Li Jinglong

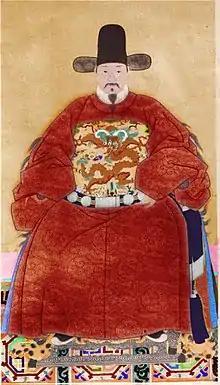
Portrait of Li Jinglong

Li Jinglong (1369–1424), small name Jiujiang, formally the Duke of Cao (曹國公) was a Ming dynasty general. He was the son of Duke Li Wenzhong, the nephew of Zhu Yuanzhang (Hongwu Emperor) through his older sister. During the Jingnan campaign, Li Jinglong initially supported the Jianwen Emperor. However, he lost several battles and was replaced. Li plotted to betray the Jianwen Emperor and later switched sides to support Zhu Di (later the Yongle Emperor). However, Li was then convicted of corruption and treason and thrown in prison by the Yongle Emperor. Li's family members were also arrested.